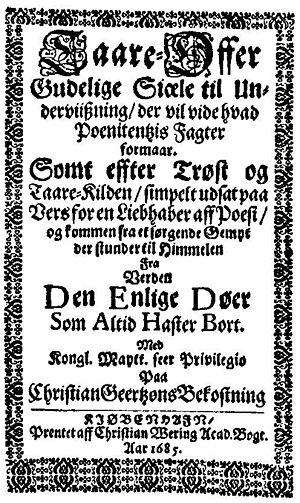
Dorothe Engelbretsdatter est la première femme de lettres norvégienne connue dans l'histoire. Elle a écrit des poèmes et des psaumes.